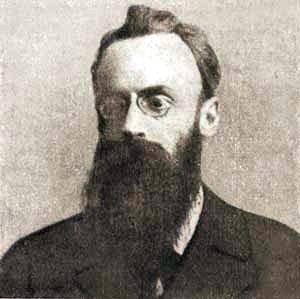
Alexandre Alexandrovitch Kiesewetter, né le 10 mai 1866 à Saint-Pétersbourg et mort le 9 janvier 1933 à Prague, est un historien et homme politique russe.